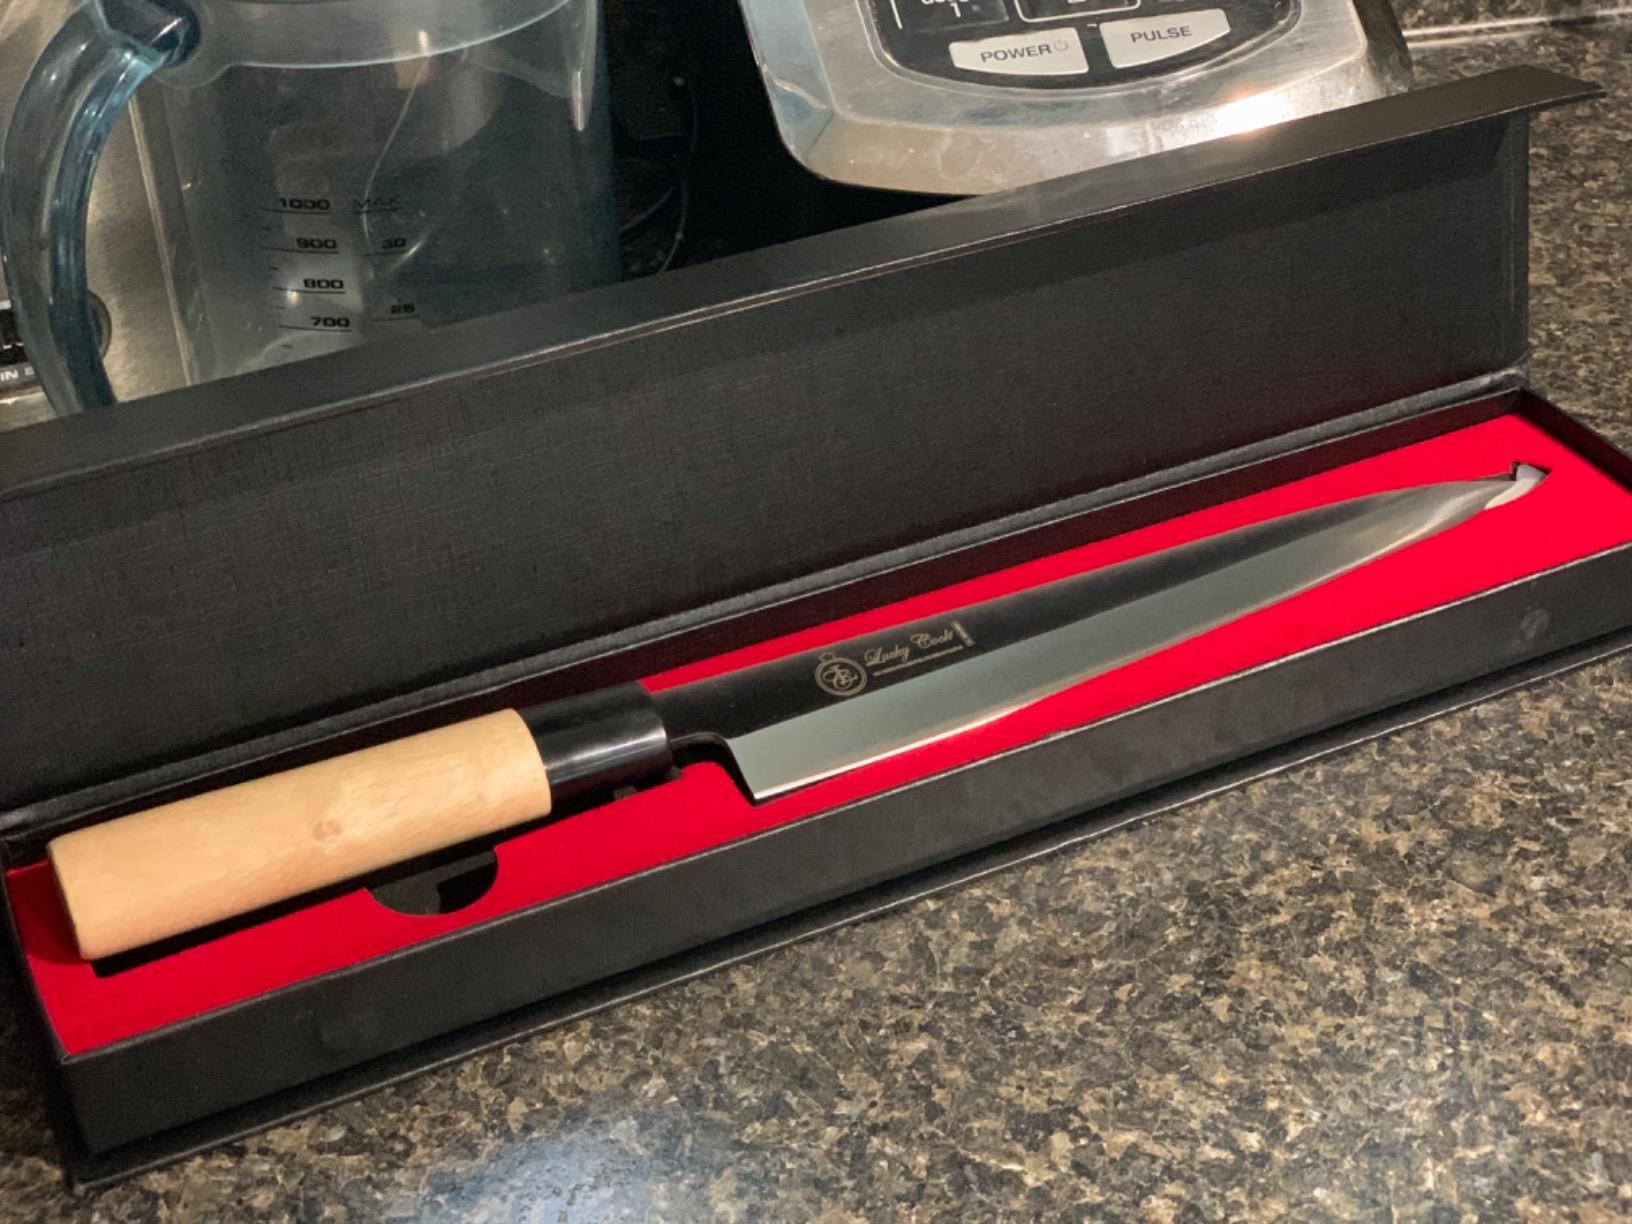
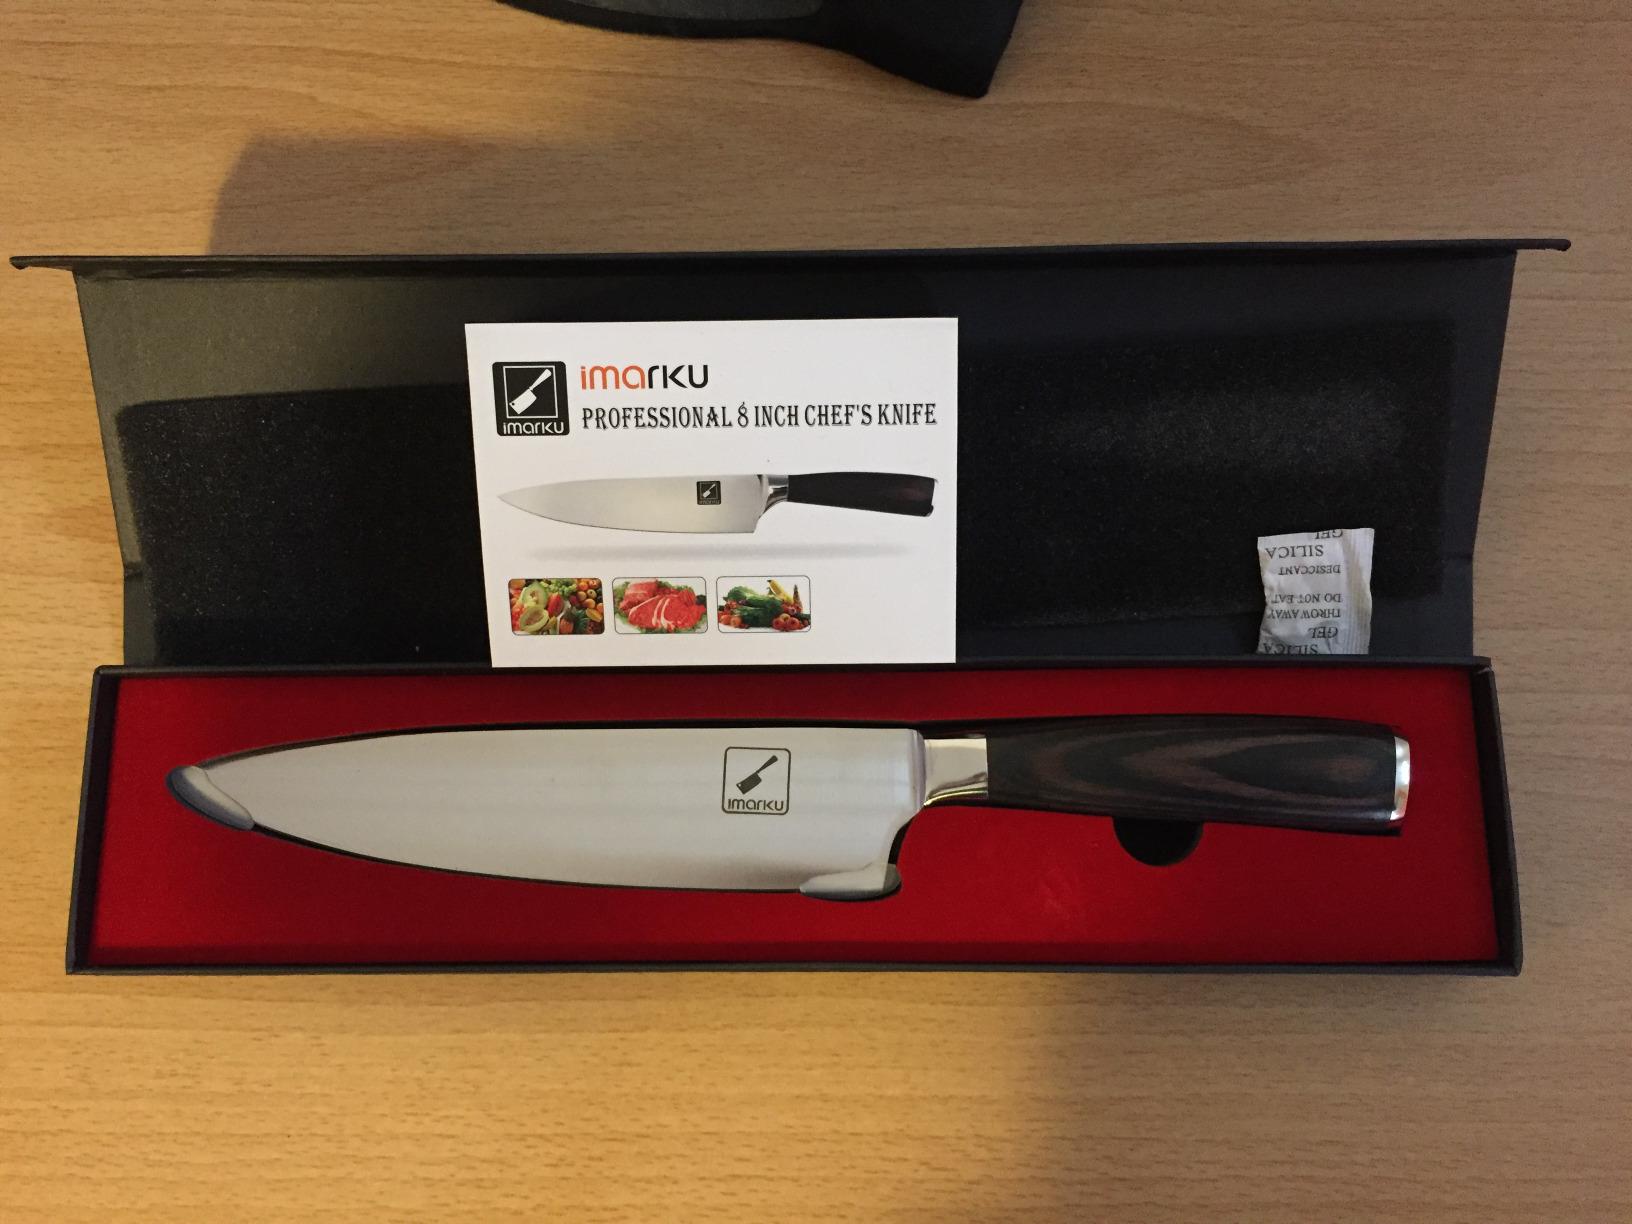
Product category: items_knife
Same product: no